Erle Stanley Gardner

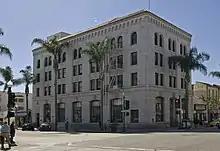
The First National Bank Building in Ventura, where Gardner wrote drafts for the first Perry Mason novels

Gardner was born in Malden, Massachusetts, the son of Grace Adelma (Waugh) and Charles Walter Gardner. Gardner graduated from Palo Alto High School in California in 1909 and enrolled at Valparaiso University School of Law in Indiana. He was suspended after approximately one month when his interest in boxing became a distraction. He returned to California, pursued his legal education on his own, and passed the California State Bar examination in 1911.